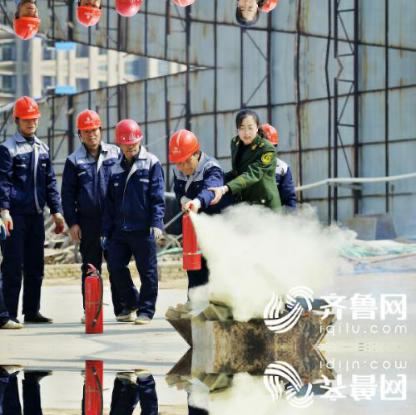
Objects in the image:
label: helmet
label: helmet
label: helmet
label: helmet
label: helmet
label: head
label: person
label: person
label: person
label: person
label: person
label: person
label: helmet
label: helmet
label: helmet
label: helmet
label: helmet
label: head
label: person